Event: Nepal Earthquake
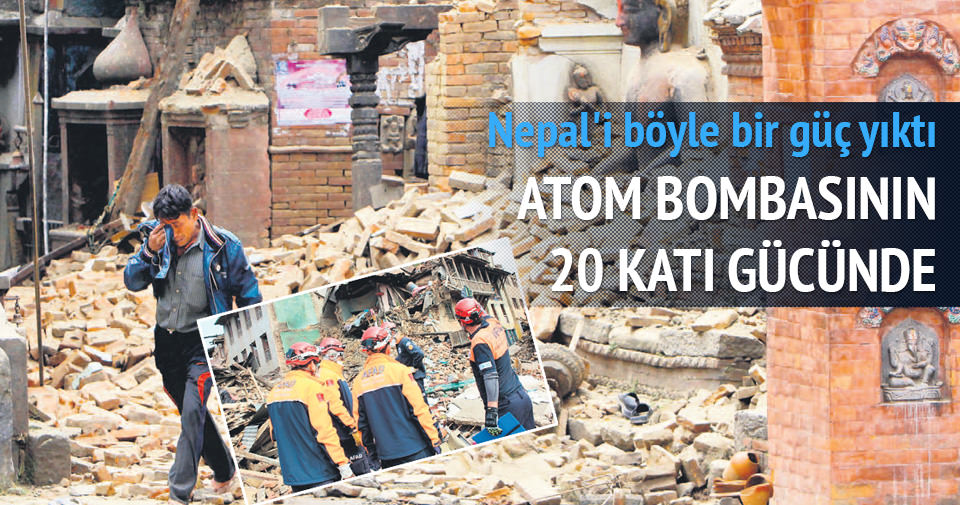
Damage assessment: damage